Wagah

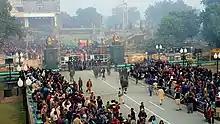
Flag ceremony in December 2016.

The border crossing draws its name from Wahga village, near which the Radcliffe Line, the boundary demarcation line dividing India and Pakistan upon the Partition of British India, was drawn. At the time of the independence in 1947, migrants from India entered Pakistan through this border crossing and vice versa. The Wagah railway station is to the south and from the border.